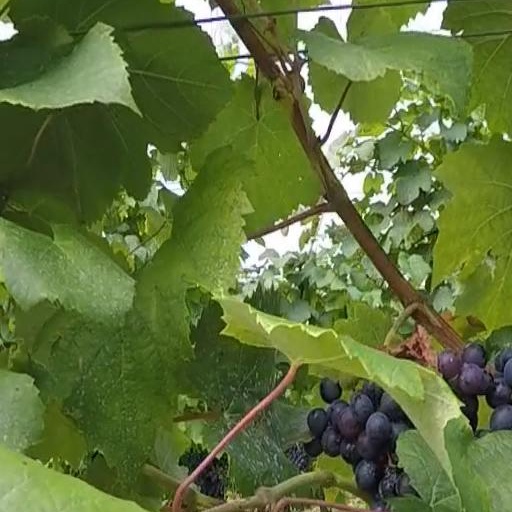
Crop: grape